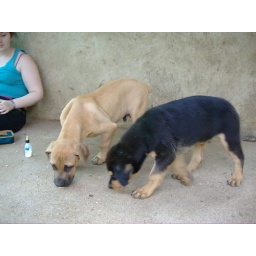
puppies in monkey cage